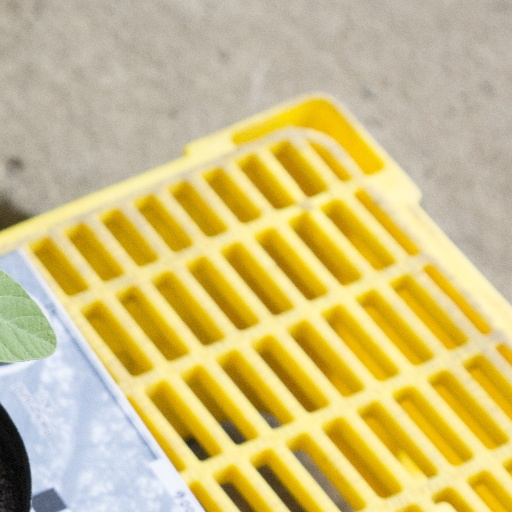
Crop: soybean